Pravarakhyudu

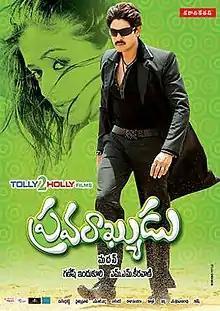
Wallpaper

Pravarakhyudu is a 2009 Indian Telugu-language romance film written and directed by Madan and produced by Ganesh Indukuri on Tolly 2 Holly films banner. The film stars Jagapati Babu and Priyamani. The music was composed by M. M. Keeravani with cinematography by T. Surendra Reddy and editing by M. R. Varma. The film released on 4 December 2009.